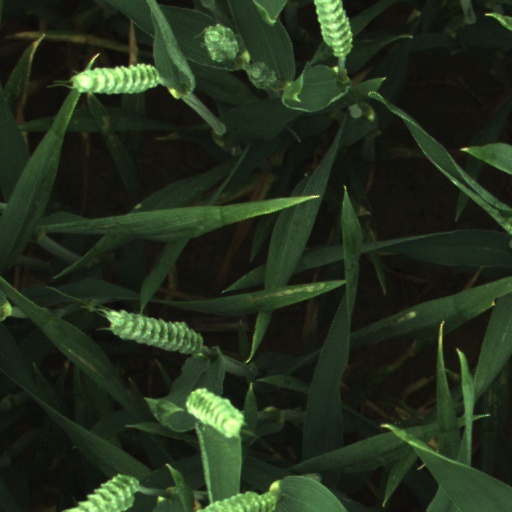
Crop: wheat